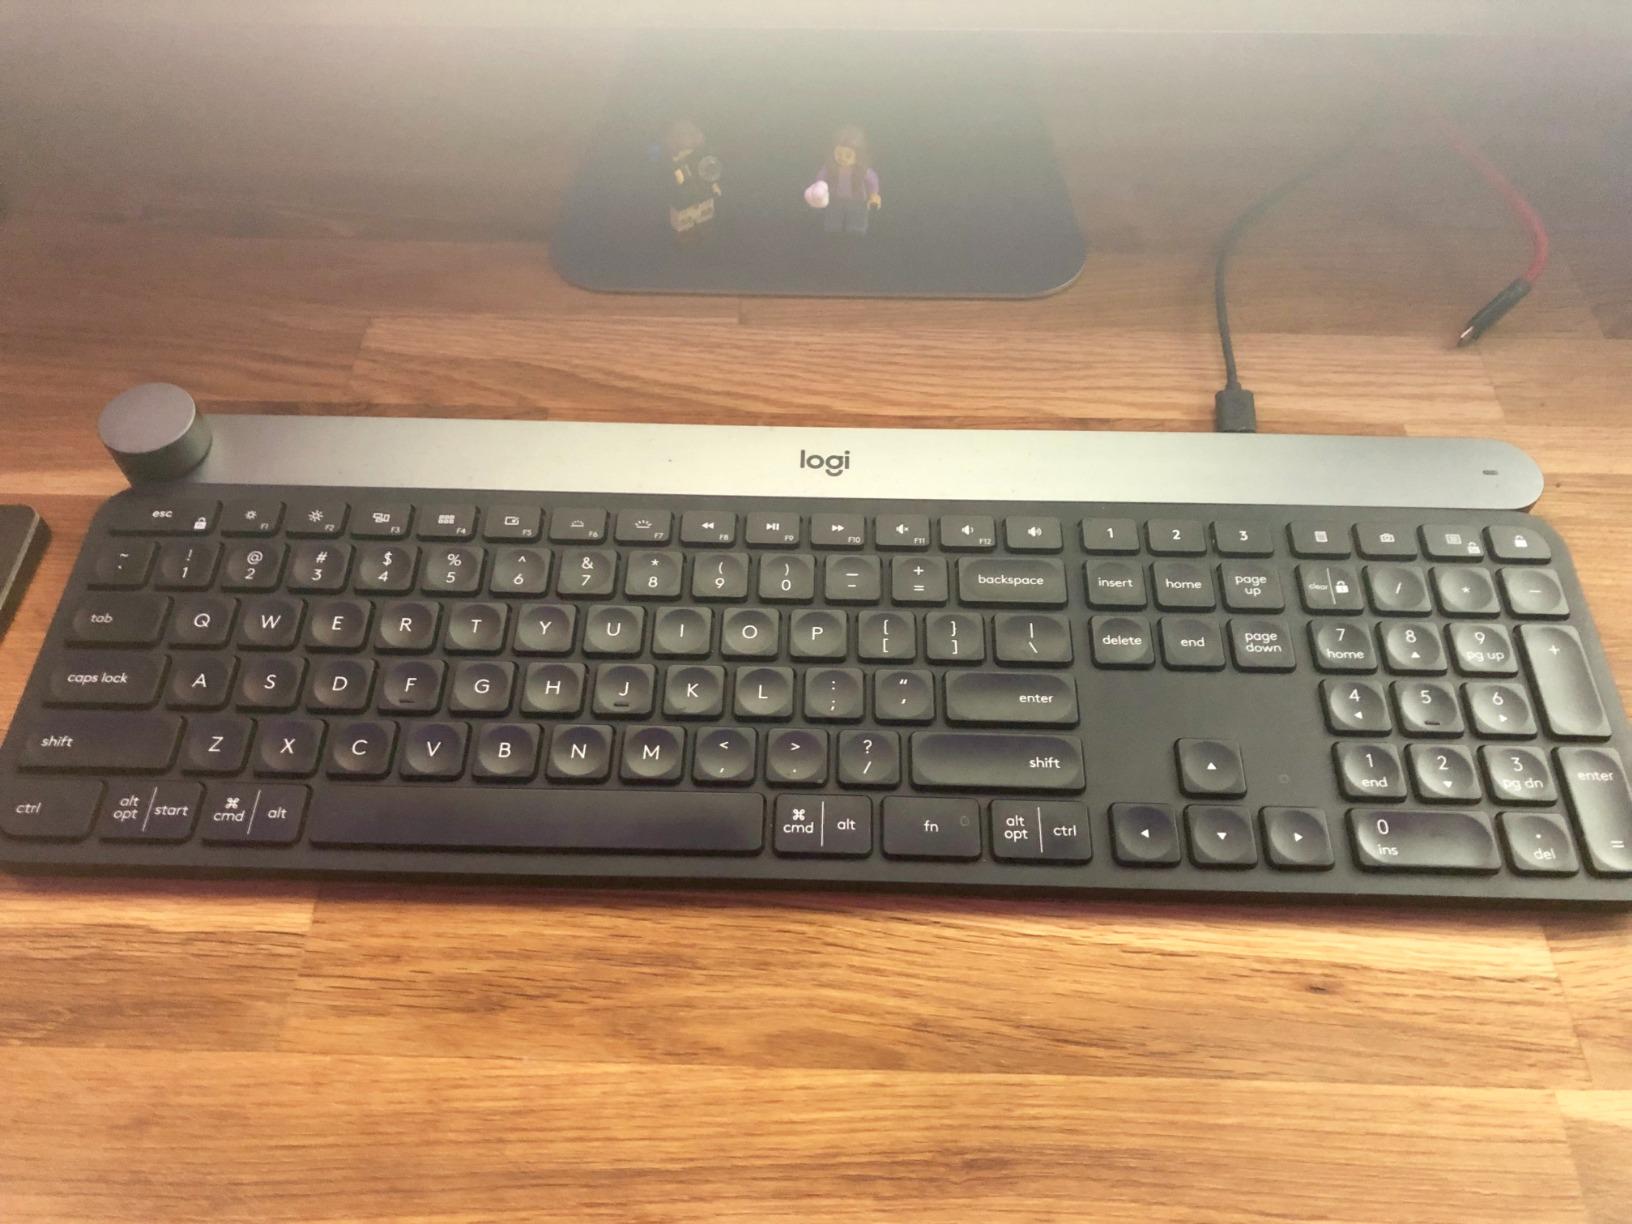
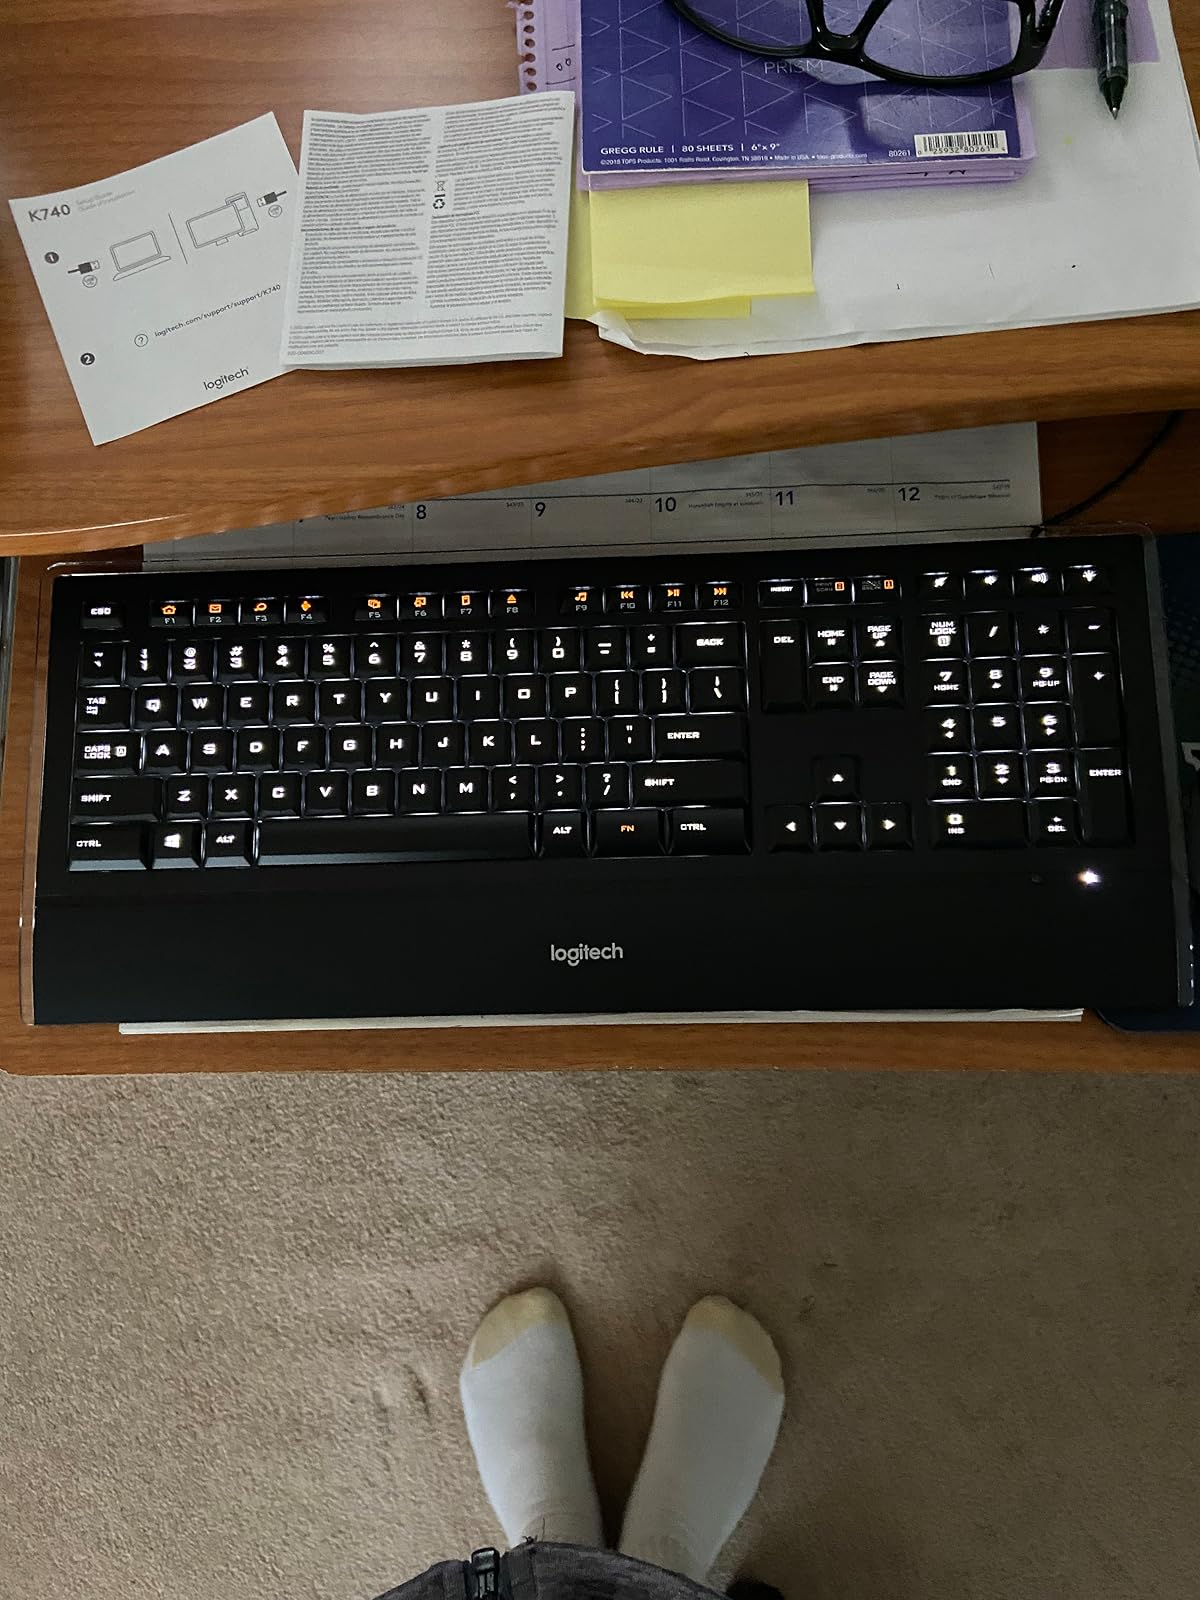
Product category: keyboard
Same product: no